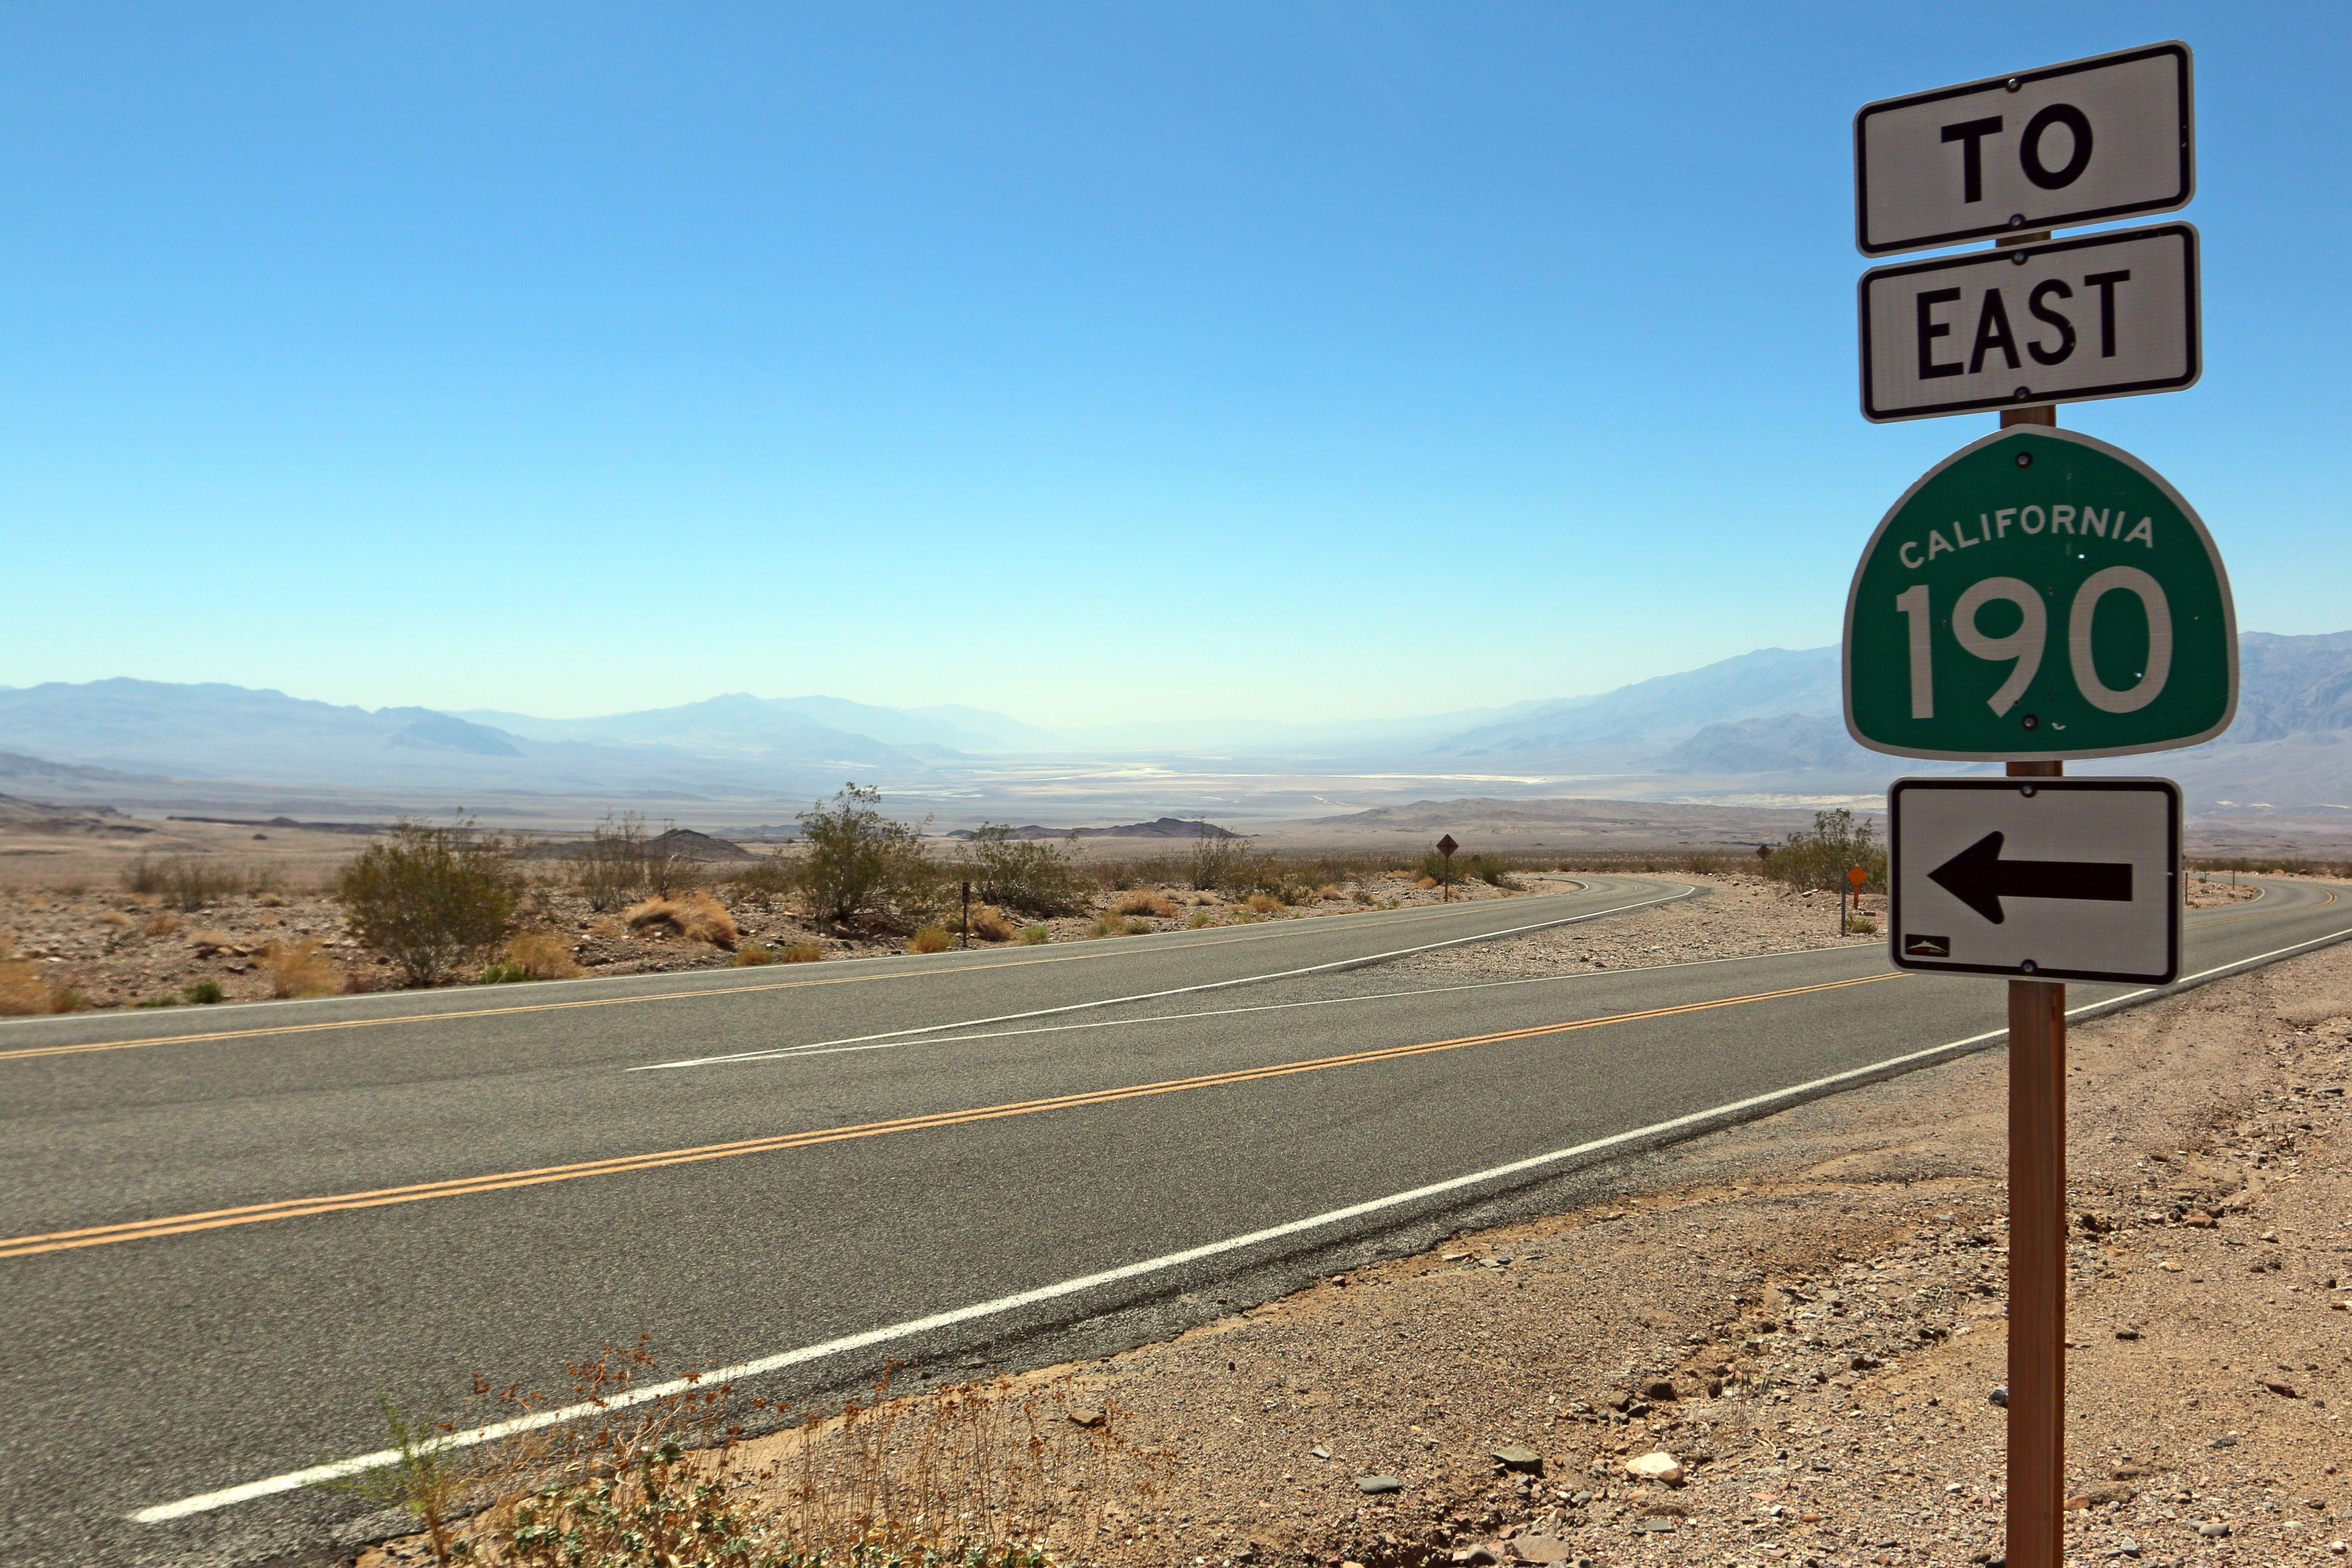
landscape, mountain, road, highway, sign, usa, signage, lane, road trip, infrastructure, death valley, traffic sign, mountain pass, controlled access highway